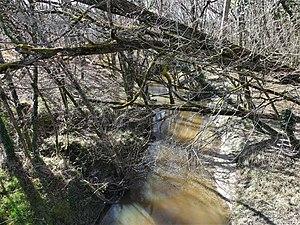
Le Chalaure au pont du Genêt, en aval de la route départementale 730, Saint-Michel-l'Écluse-et-Léparon, La Roche-Chalais, Dordogne, France.
Le Chalaure est un ruisseau français des départements de la Dordogne et de la Gironde, affluent de rive gauche de la Dronne, et sous-affluent de la Dordogne par l'Isle.